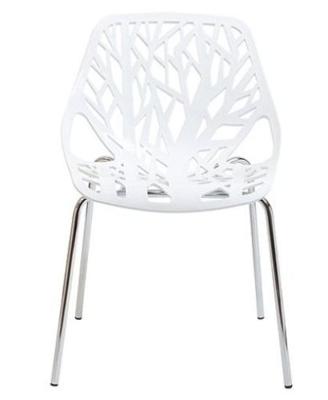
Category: chair